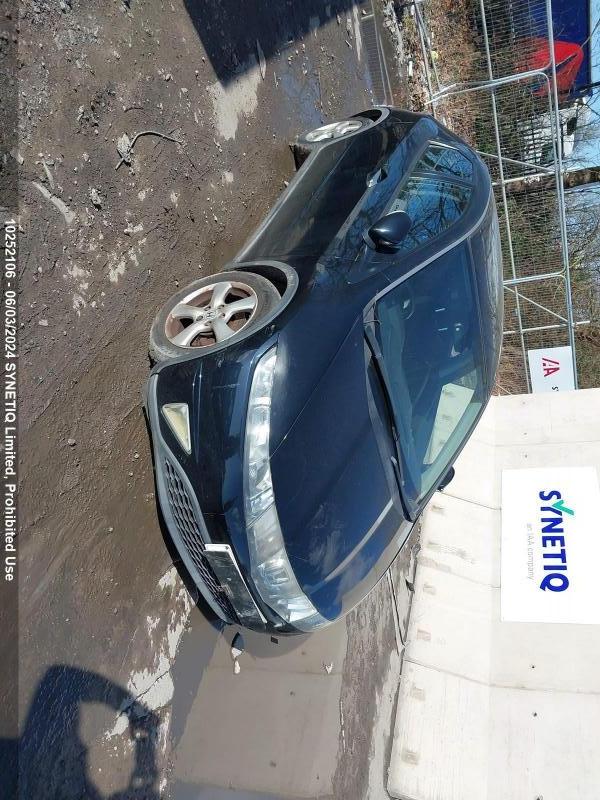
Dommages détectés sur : plaque d'immatriculation avant, aile avant droite, porte avant droite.
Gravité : majeur